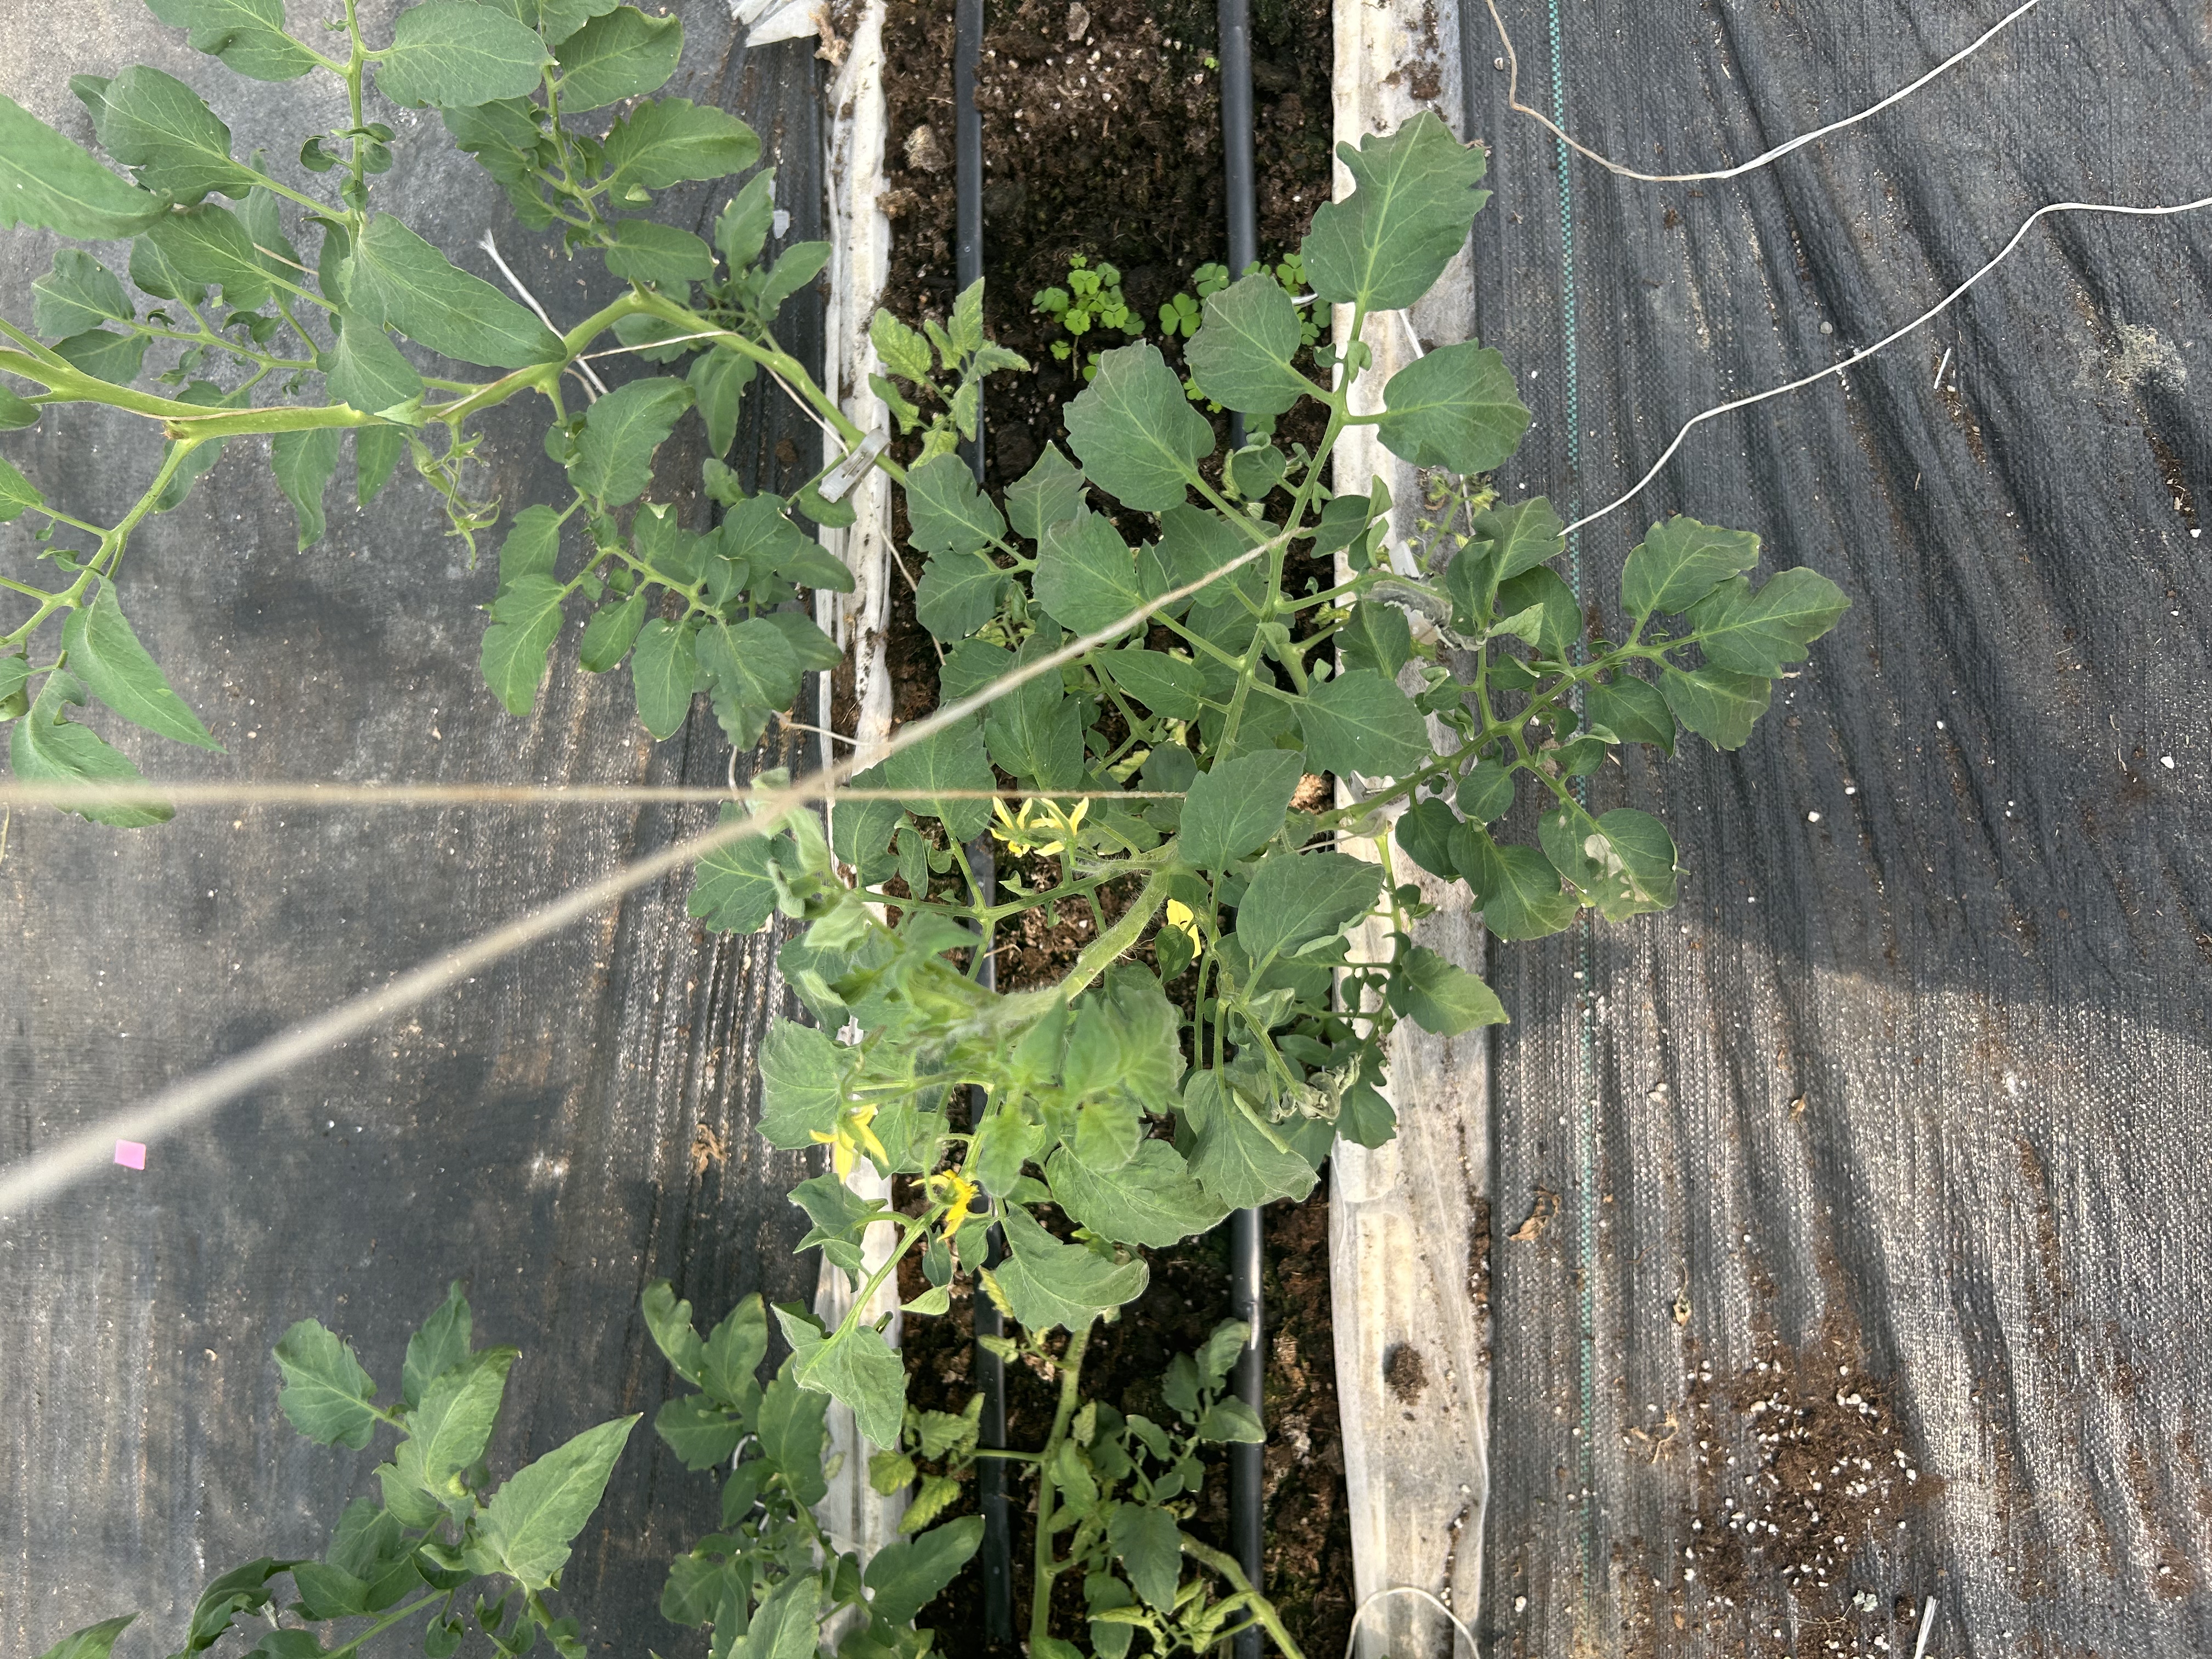
Disease: Wilt